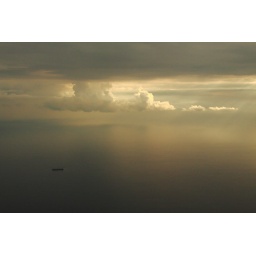
A cargo ship in the Ionian sea taken from the top of mount Einos on the island of Kefalonia.